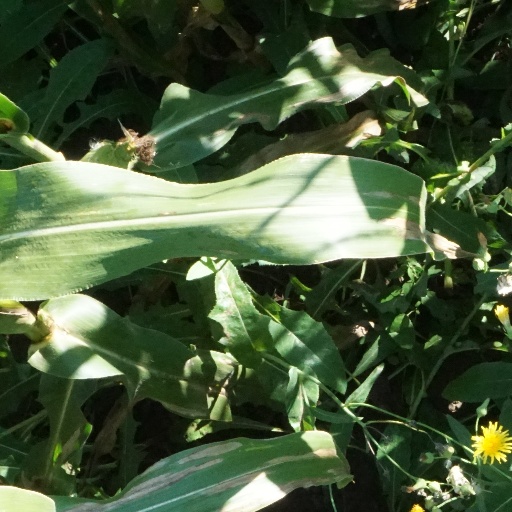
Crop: maize; corn